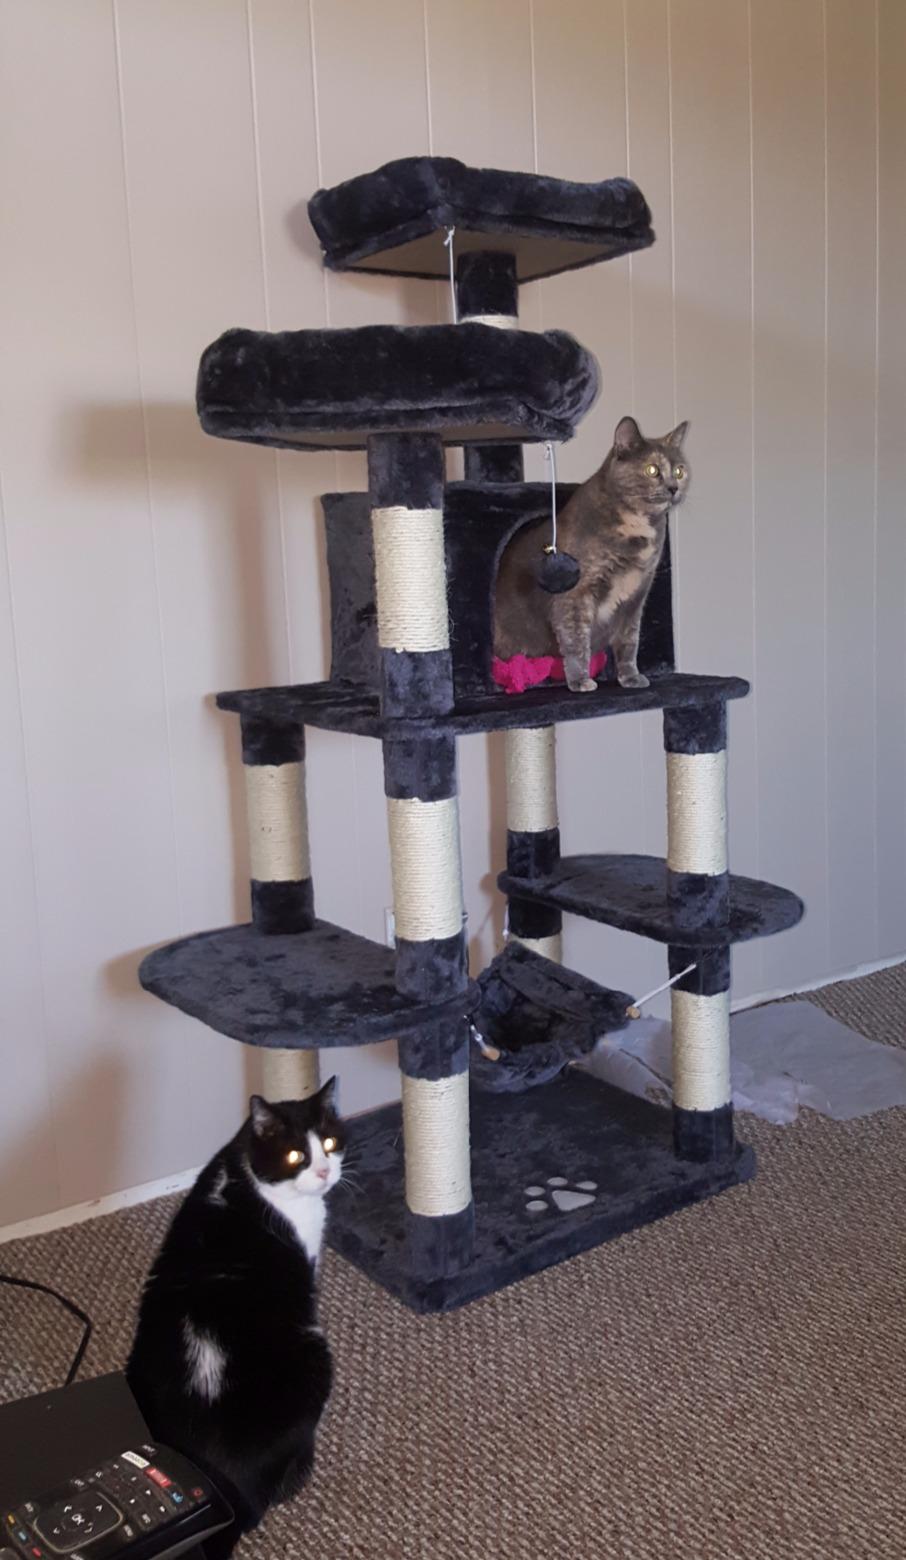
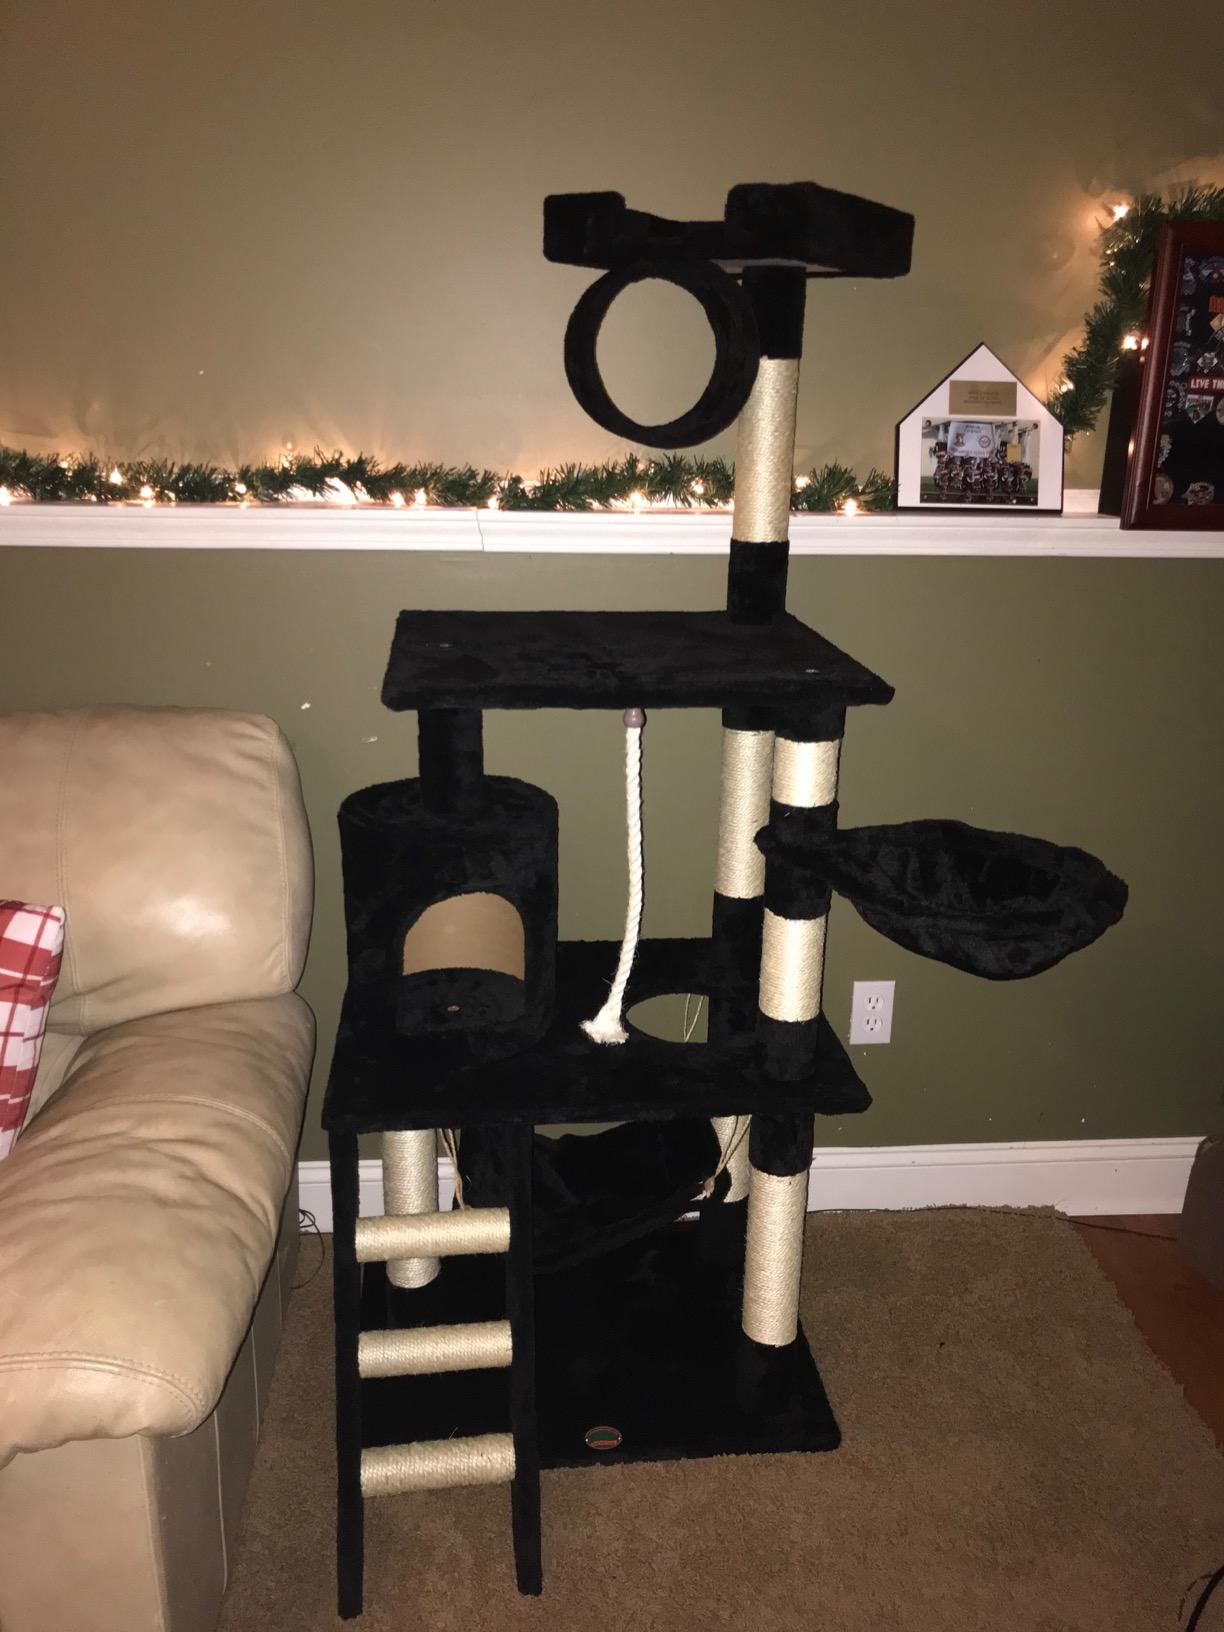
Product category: items_cat tree
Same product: no